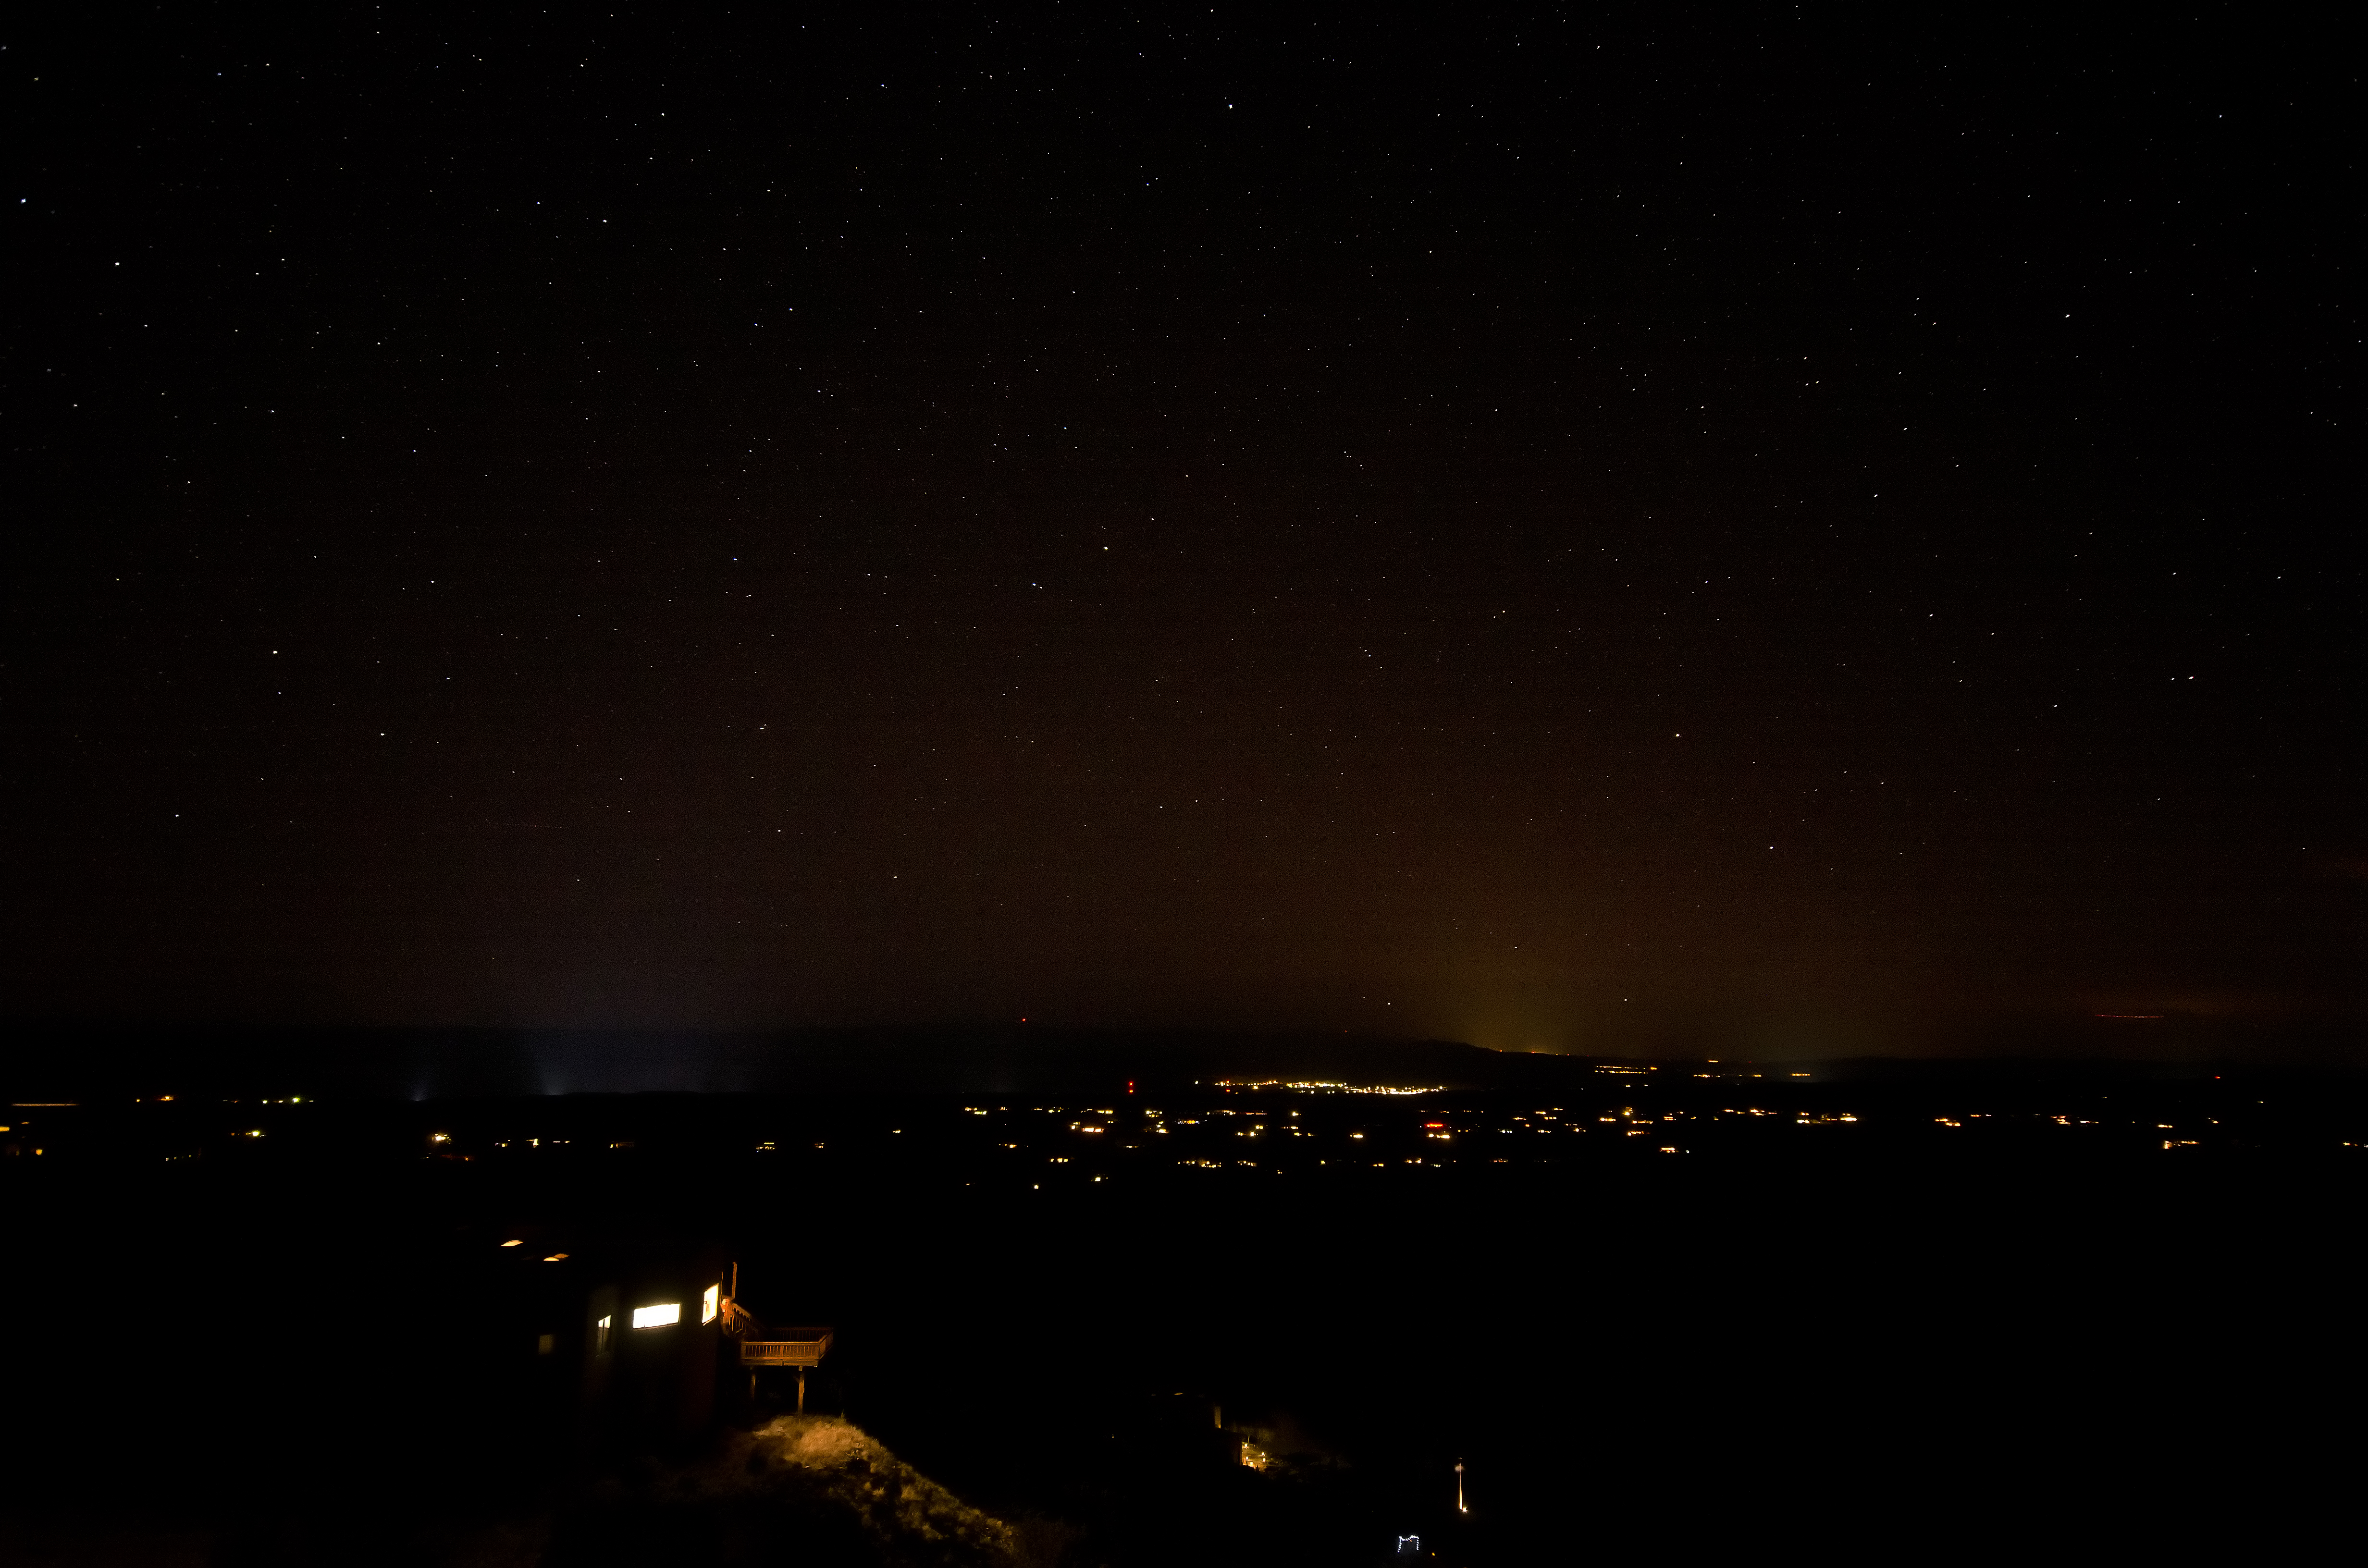
sky, night, star, atmosphere, darkness, aurora, astronomy, midnight, astronomical object, geological phenomenon